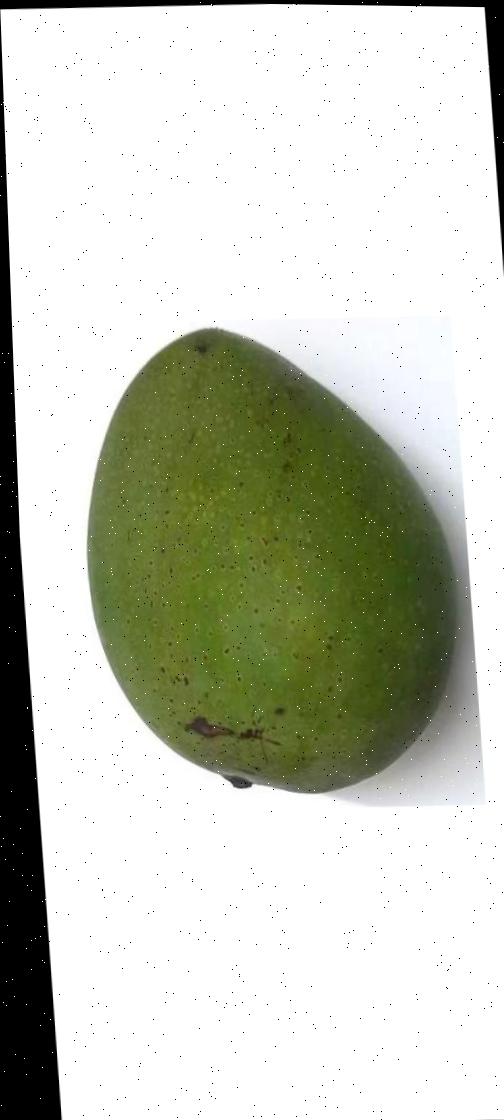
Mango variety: Ashshina Zhinuk